Speed Racer

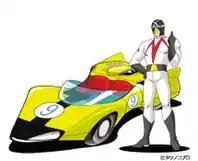
The Mysterious Racer X and his vehicle, "the Shooting Star"

The Shooting Star is Racer X's car, colored bright yellow with a black front bumper and numbered 9 on the hood and sides. The car's engine is located in the back, and it is a very agile machine, often displaying abilities akin to and even above those of the Mach Five. Many of its high-tech features allowed Racer X to keep an eye on Speed Racer, who is his younger brother.